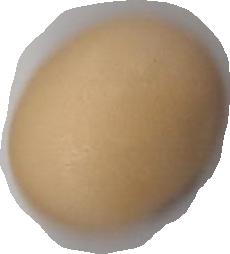
Variety: Anjasmoro